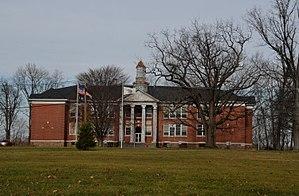
Albert Einstein né le 14 mars 1879 à Ulm, dans le Wurtemberg, et mort le 18 avril 1955 à Princeton, dans le New Jersey, est un physicien théoricien. Il fut successivement allemand, apatride, suisse et de double nationalité helvético-américaine. Il épousa Mileva Marić, puis sa cousine Elsa Einstein.